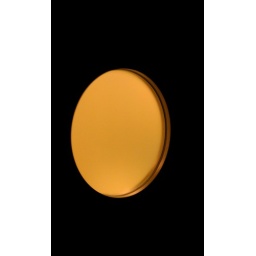
Seen at night, one of the design features of the cabin was the frosted window in the bathroom door.